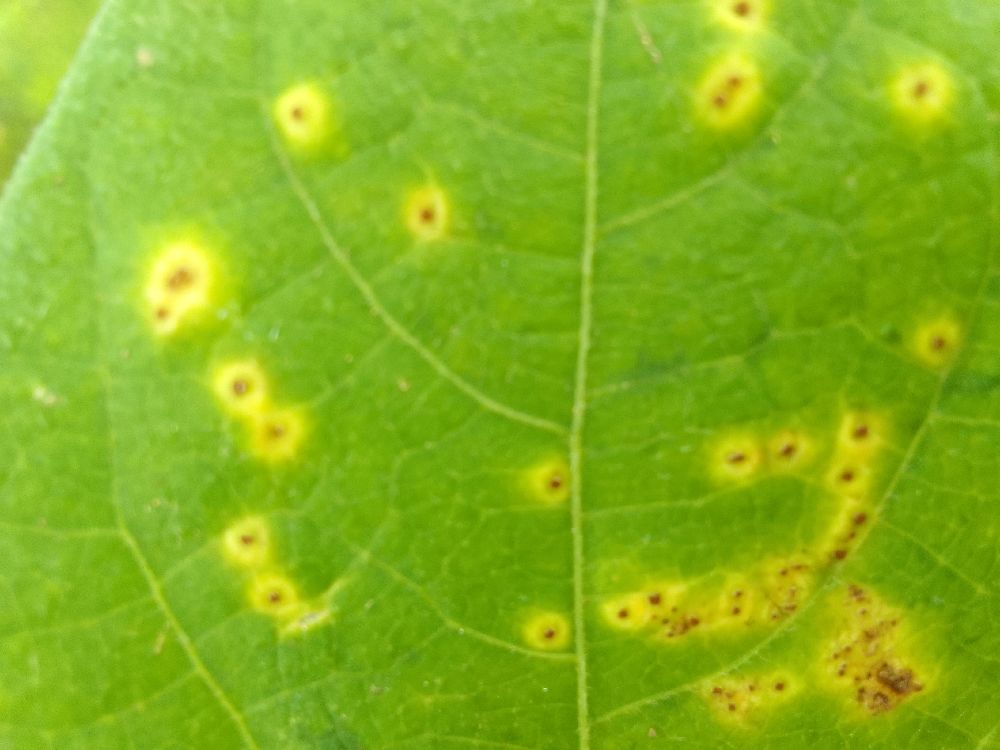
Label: rust